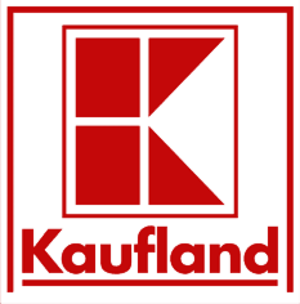
Kaufland est une chaîne d'hypermarchés allemande fondée en 1984 et basée à Neckarsulm, dans le Bade-Wurtemberg. Elle fait partie du groupe Schwarz à qui appartiennent également les enseignes Lidl et Handelshof.